Battle of Chelenqo

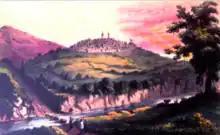
Harar as depicted in Sir Richard Francis Burton's book 'First Footsteps in East Africa: Or, An Exploration of Harar'; published 1856.

The Battle of Chelenqo was an engagement fought on 9 January 1887 between the Abyssinian army of Shewa under "Negus" Menelik and Emir 'Abd Allah II ibn 'Ali 'Abd ash-Shakur of Harar. The Harari forces were routed, and Negus Menelik afterwards occupied and annexed the city of Harar.